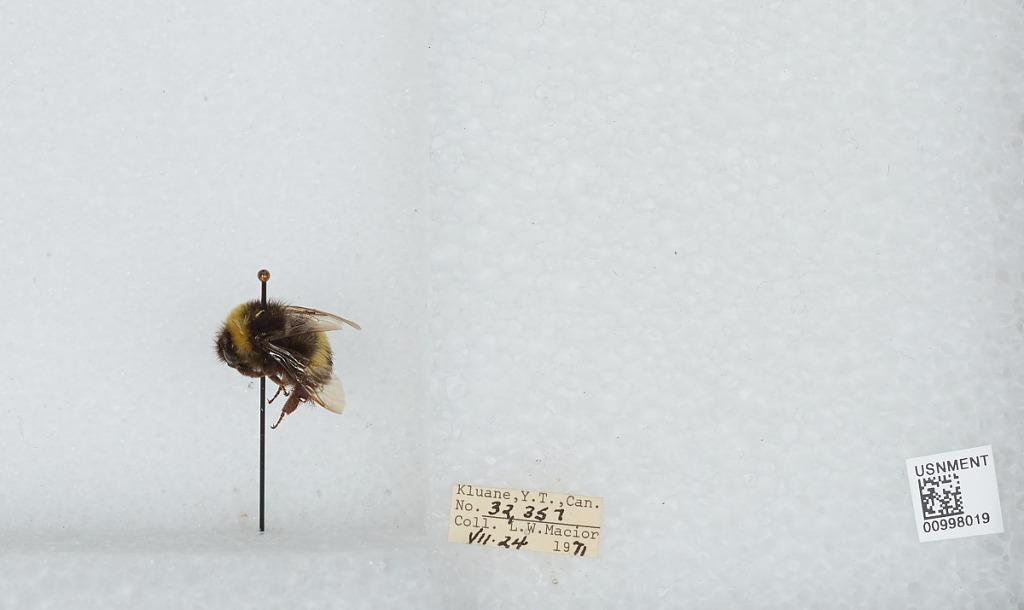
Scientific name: Bombus (Bombus) lucorum (Linnaeus)
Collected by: L. Macior
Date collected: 1971-7-24
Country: Canada
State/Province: Yukon Territory
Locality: Kluane
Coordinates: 60.75, -139.5